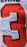
Number: 3